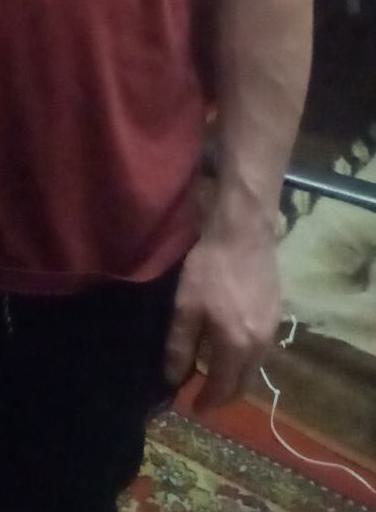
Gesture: no_gesture